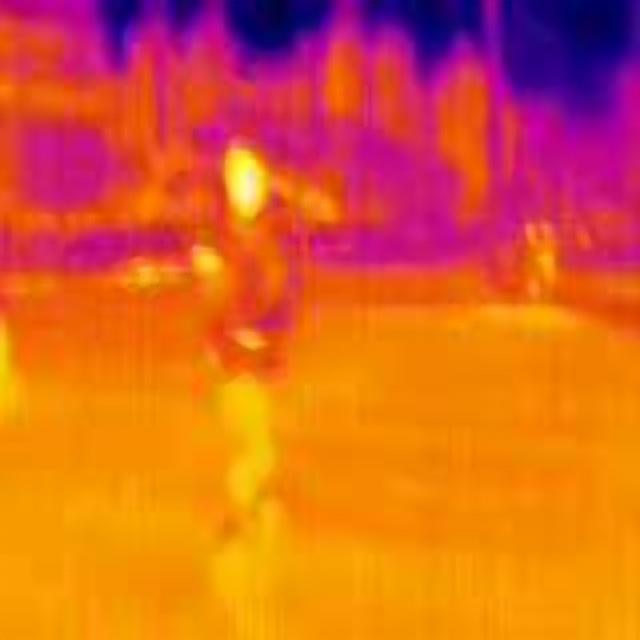
Detected objects:
label: person
label: person
label: person